Bullets for Bandits

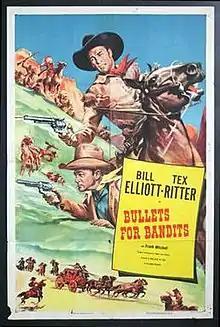
Film poster

Bullets for Bandits is a 1942 American Western film directed by Wallace W. Fox, starring Wild Bill Elliott, Tex Ritter, and Frank Mitchell. It is the tenth in Columbia Pictures' series of 12 "Wild Bill Hickok" films, followed by "The Devil's Trail".